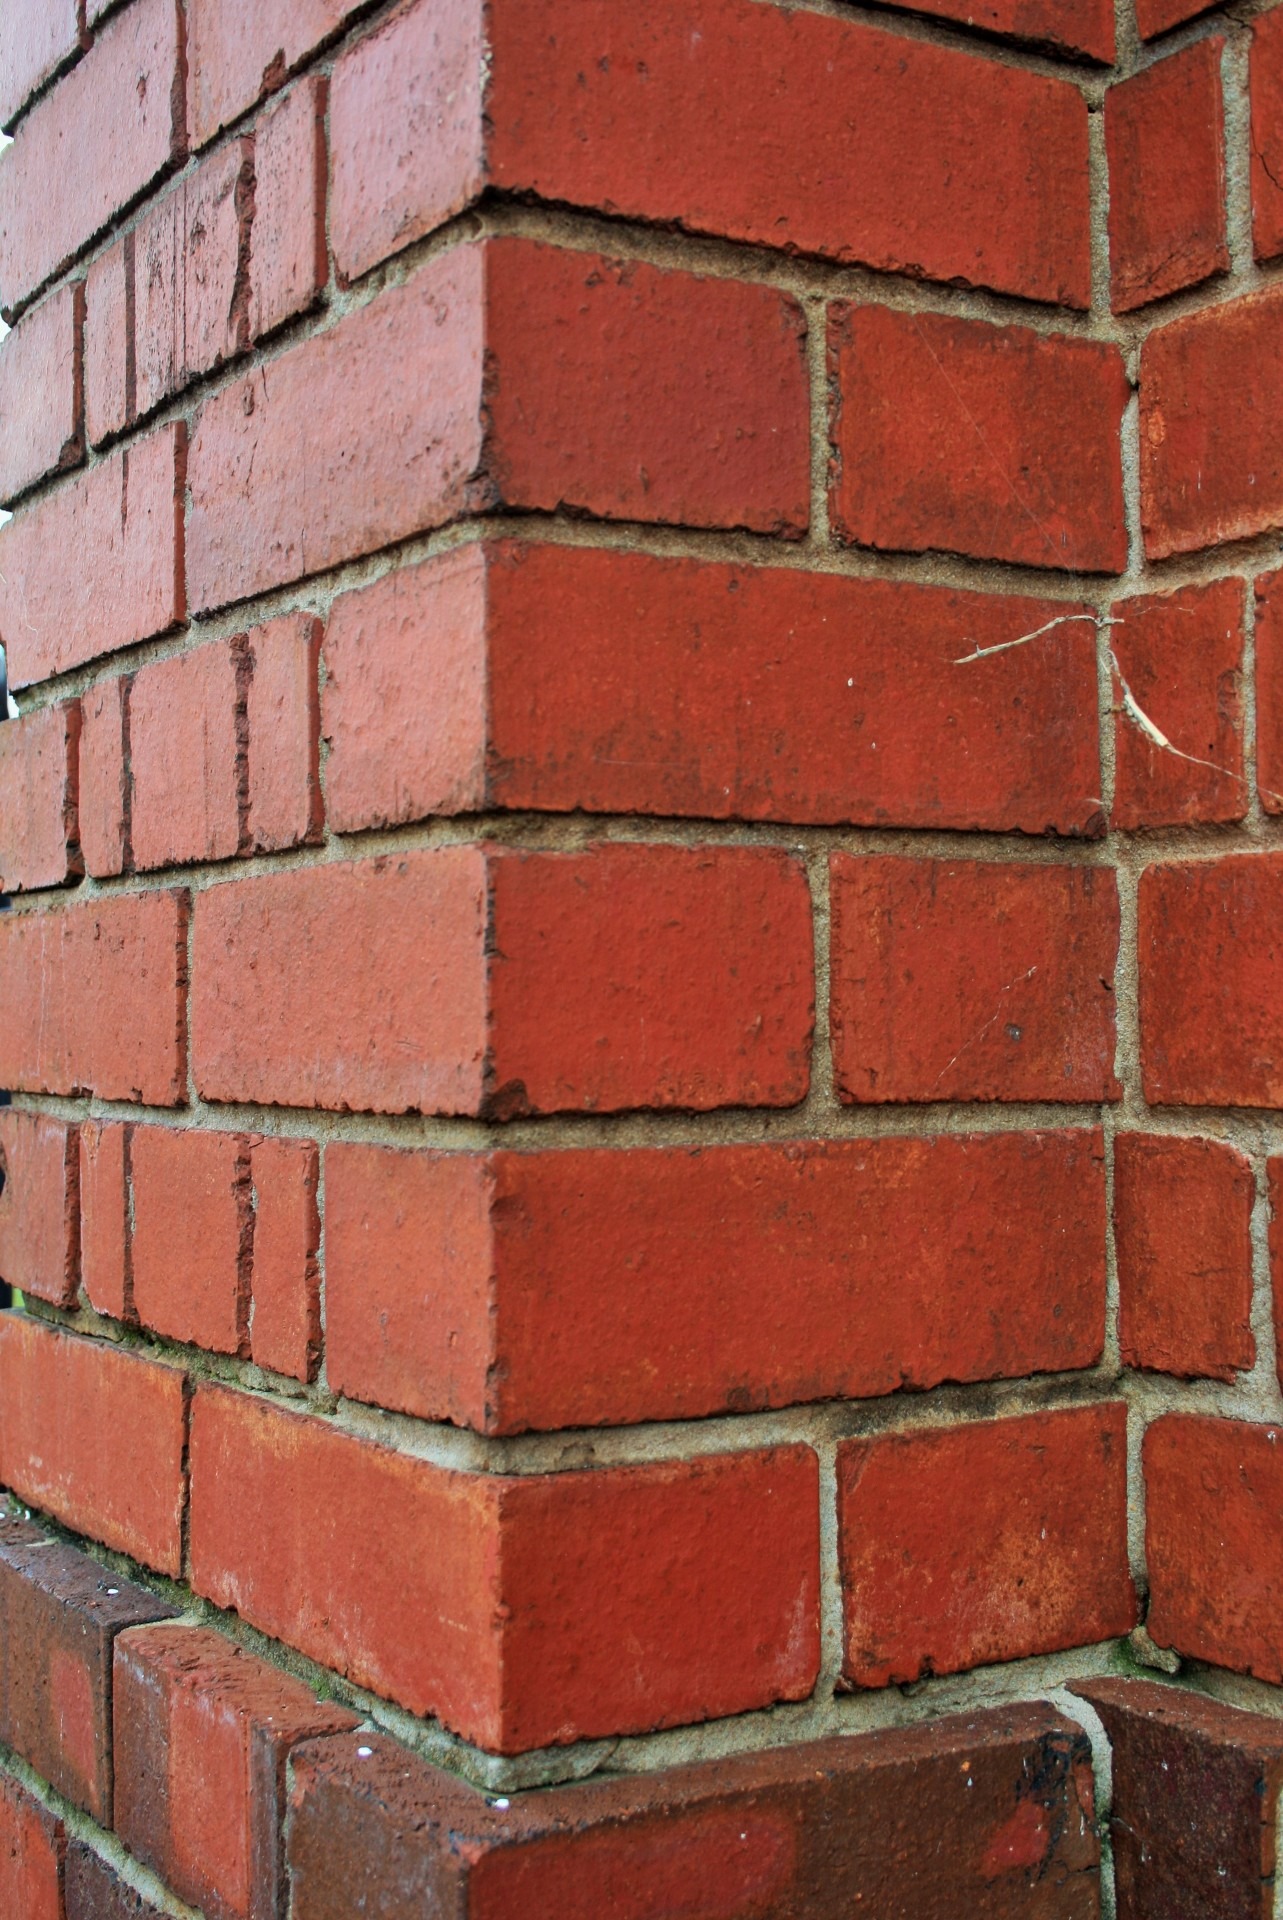
architecture, structure, house, building, wall, pattern, red, exterior, brick, material, bricks, brickwall, brickwork, masonry